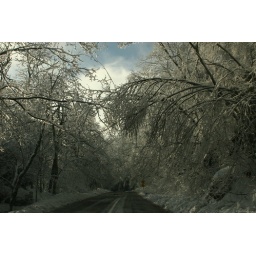
yet another winter storm - highway 221 near blowing rock nc- february 6, 2010